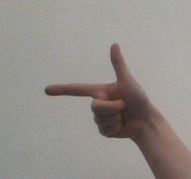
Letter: yaa